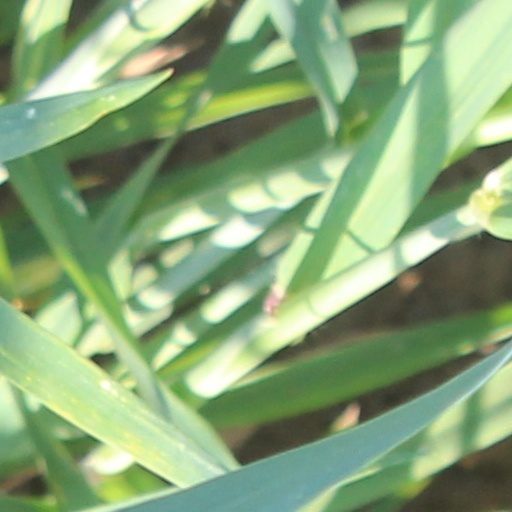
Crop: wheat